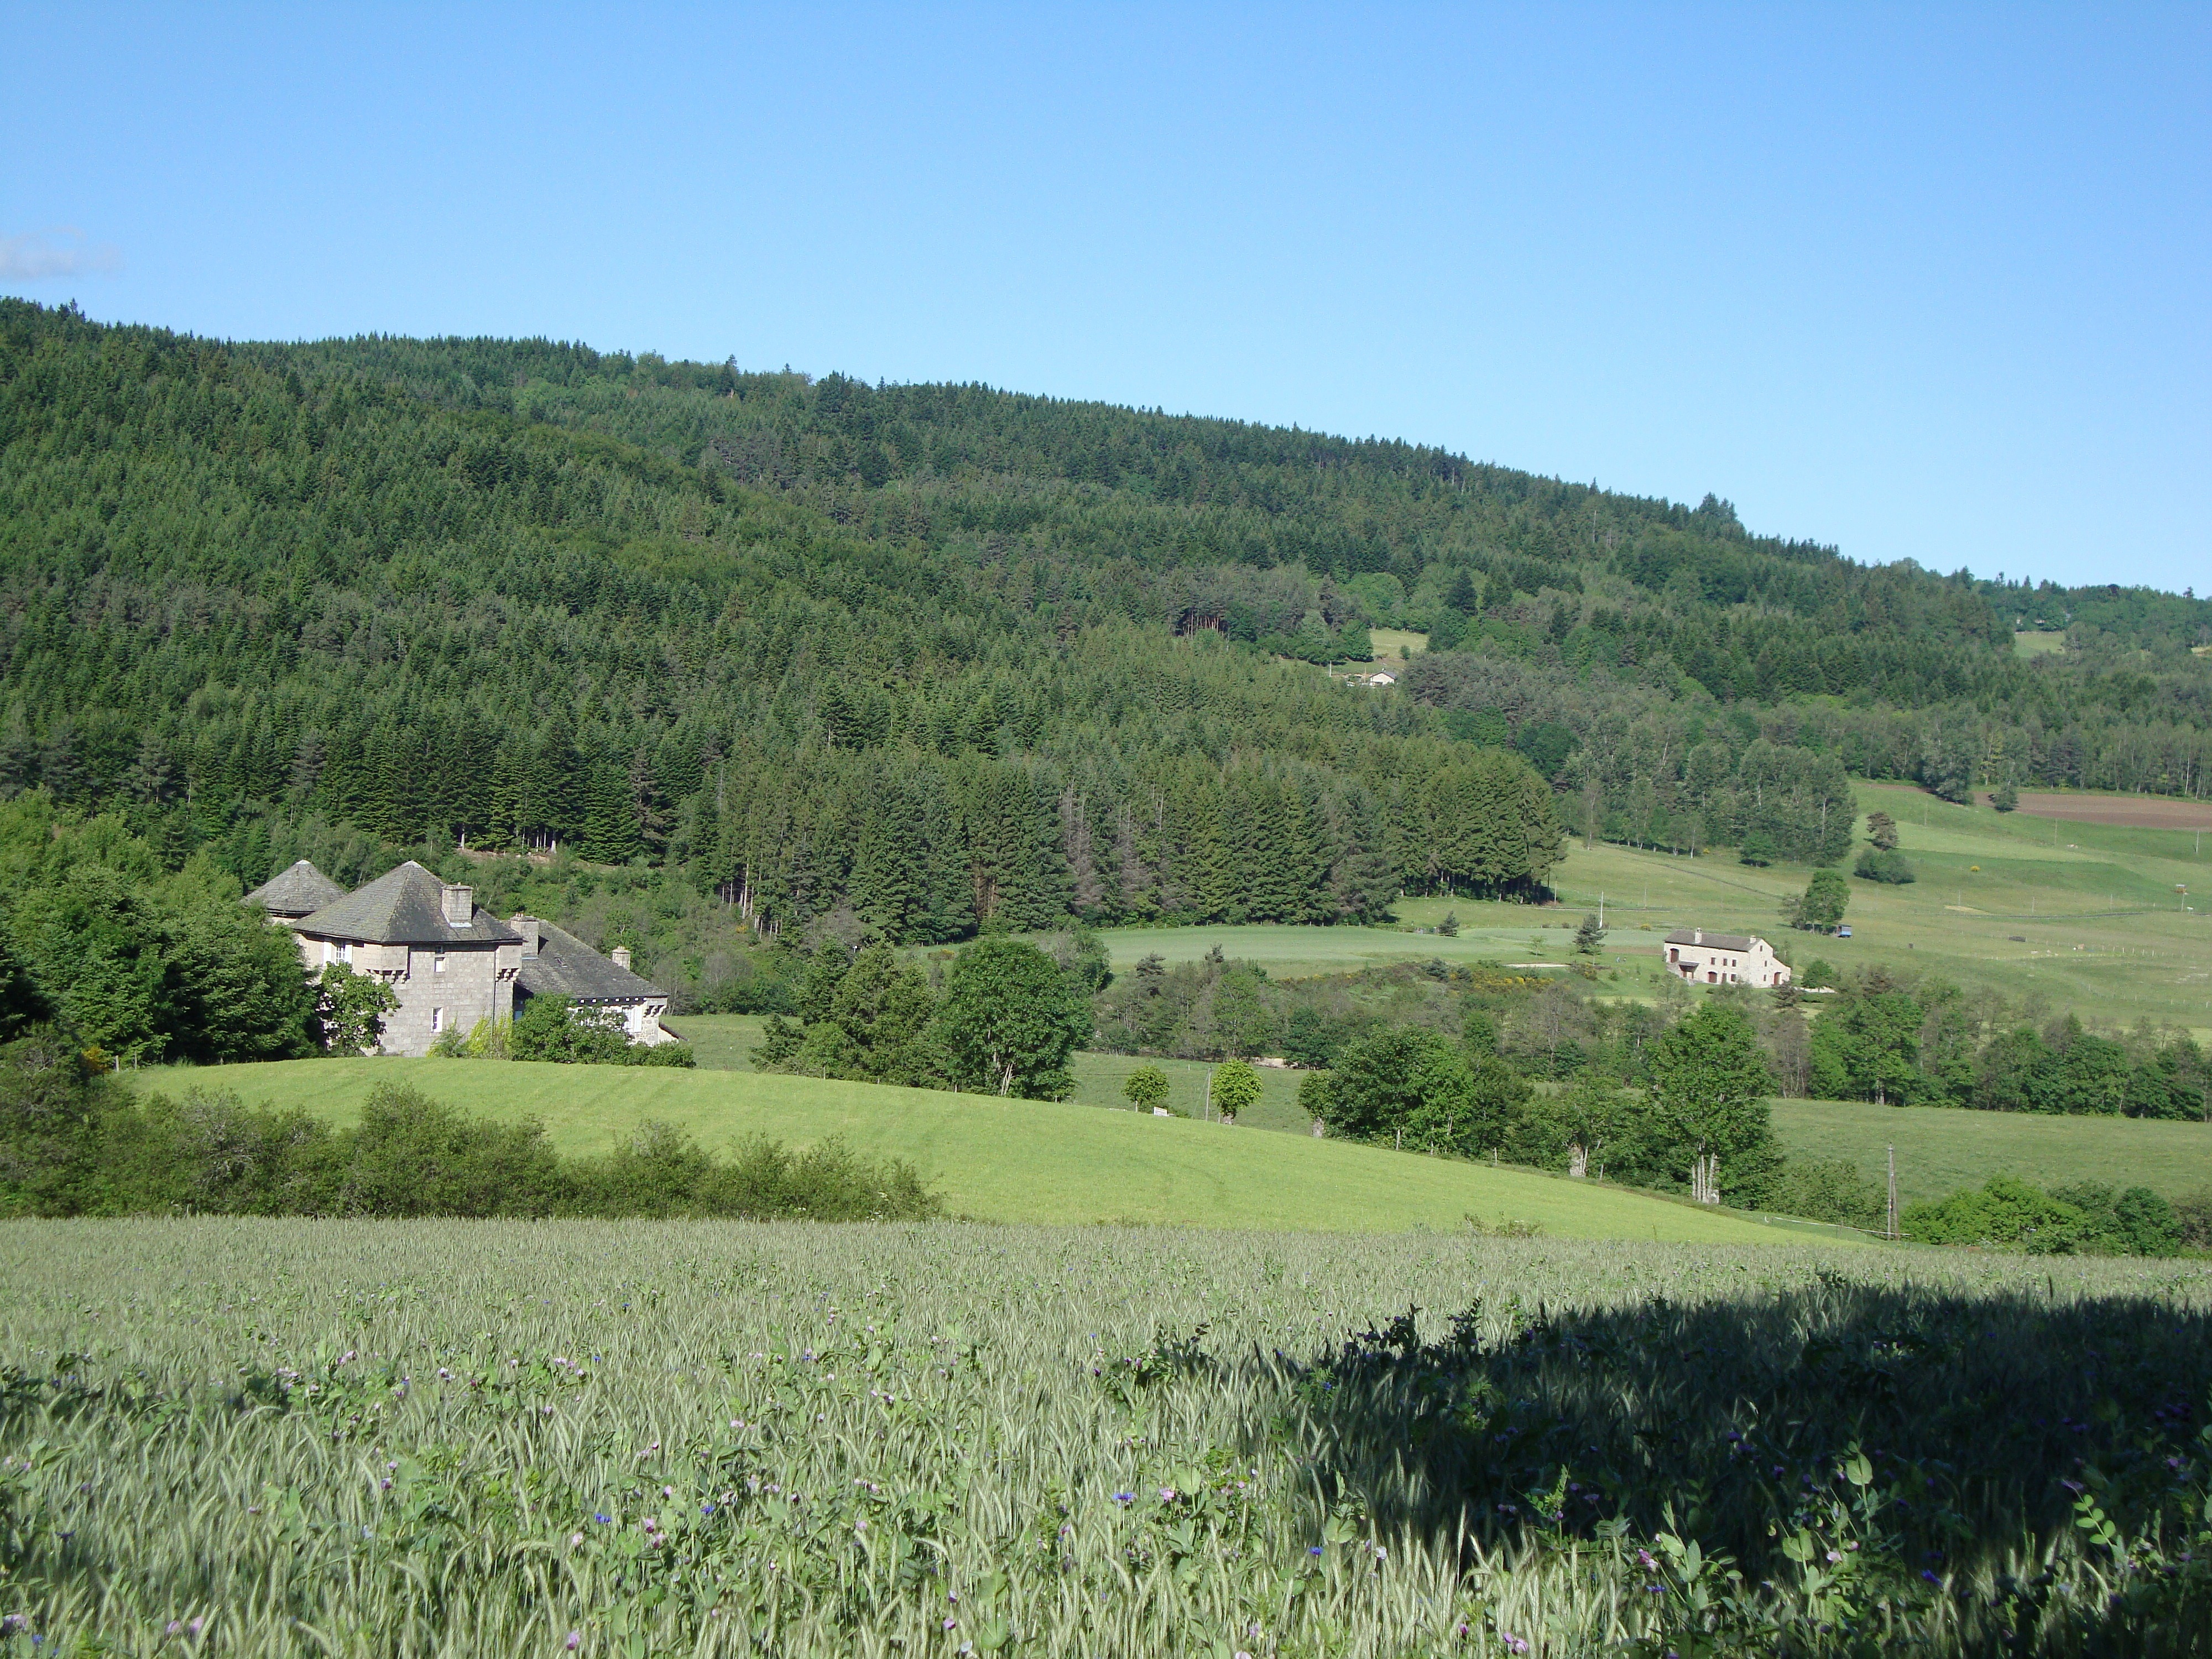
landscape, nature, forest, grass, mountain, sky, field, farm, meadow, prairie, countryside, hill, valley, country, summer, village, france, spring, scenic, pasture, agriculture, plain, plants, trees, woods, outside, clouds, fields, mountains, grassland, houses, plantation, plateau, habitat, ecosystem, rural area, natural environment, geographical feature, mountainous landforms, land lot